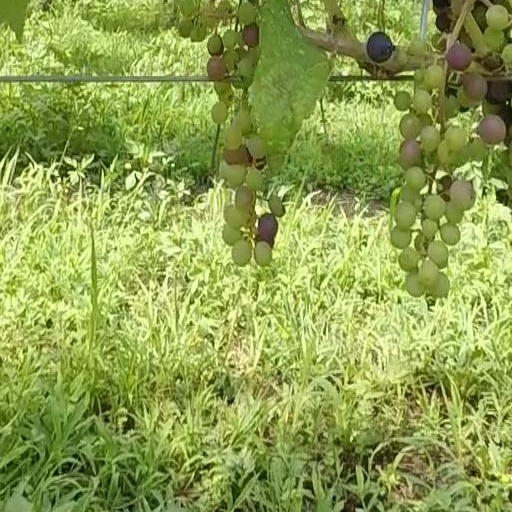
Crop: grape